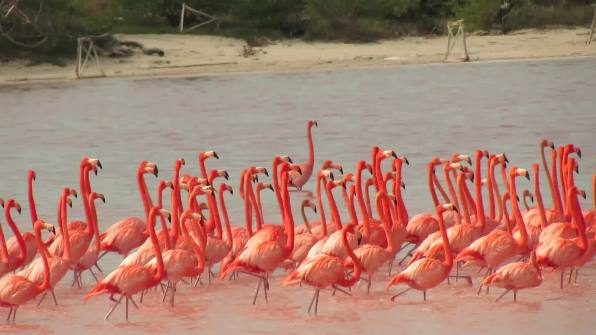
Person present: No